Airplane mode

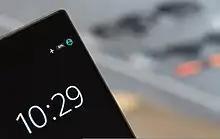
Smartphone with airplane mode turned on

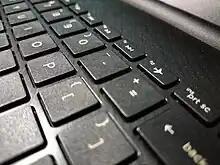
Airplane mode in a laptop keyboard on key

Airplane mode (also known as aeroplane mode, flight mode, offline mode, or standalone mode) is a setting available on portable devices. When activated, this mode suspends the device's radio-frequency (RF) signal transmission technologies (i.e., Bluetooth, telephony and Wi-Fi), effectively disabling all analog voice, and digital data services, when implemented correctly by the electronic device software author.